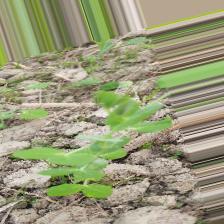
Label: Normal